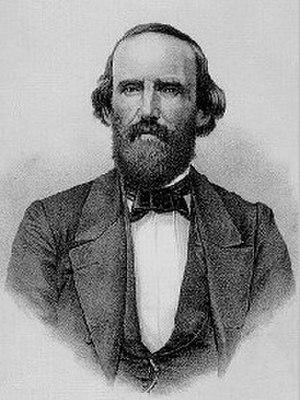
Le bureau des affaires indiennes des États confédérés est une subdivision du département de la Guerre des États confédérés, créé en 1861 pour gérer les services dont le département de la Guerre est responsable au sujet des relations entre de la Confédération et les diverses nations indiennes avec laquelle elle interagit.
L'État américain du Texas déclare sa sécession des États-Unis d'Amérique le 2 février 1861, et rejoint les États confédérés d'Amérique le 2 mars 1861, après avoir remplacé son gouverneur, Sam Houston, lorsqu'il refuse de prêter serment d'allégeance à la Confédération. Comme celles des autres États, la Déclaration n'est pas reconnue par le gouvernement des États-Unis à Washington. Certaines unités militaires du Texas combattent au cours de la guerre de Sécession à l'est du fleuve Mississippi, mais le Texas est le plus utile pour ravitailler les soldats et fournir des chevaux aux forces confédérées. Le rôle de ravitaillement du Texas dure jusqu'à la mi-1863, époque après laquelle les canonnières de l'Union contrôlent le fleuve Mississippi, rendant impossible les transferts d'hommes, de chevaux ou de bovins. Un peu de coton est vendu au Mexique, mais la plupart de la récolte devient inutilisable en raison du blocus naval de l'Union de Galveston, à Houston, et des autres ports.
Benjamin McCulloch est un soldat lors de la révolution texane, un Texas Ranger, un marshal, et un général de l'armée confédérée durant la guerre de Sécession.